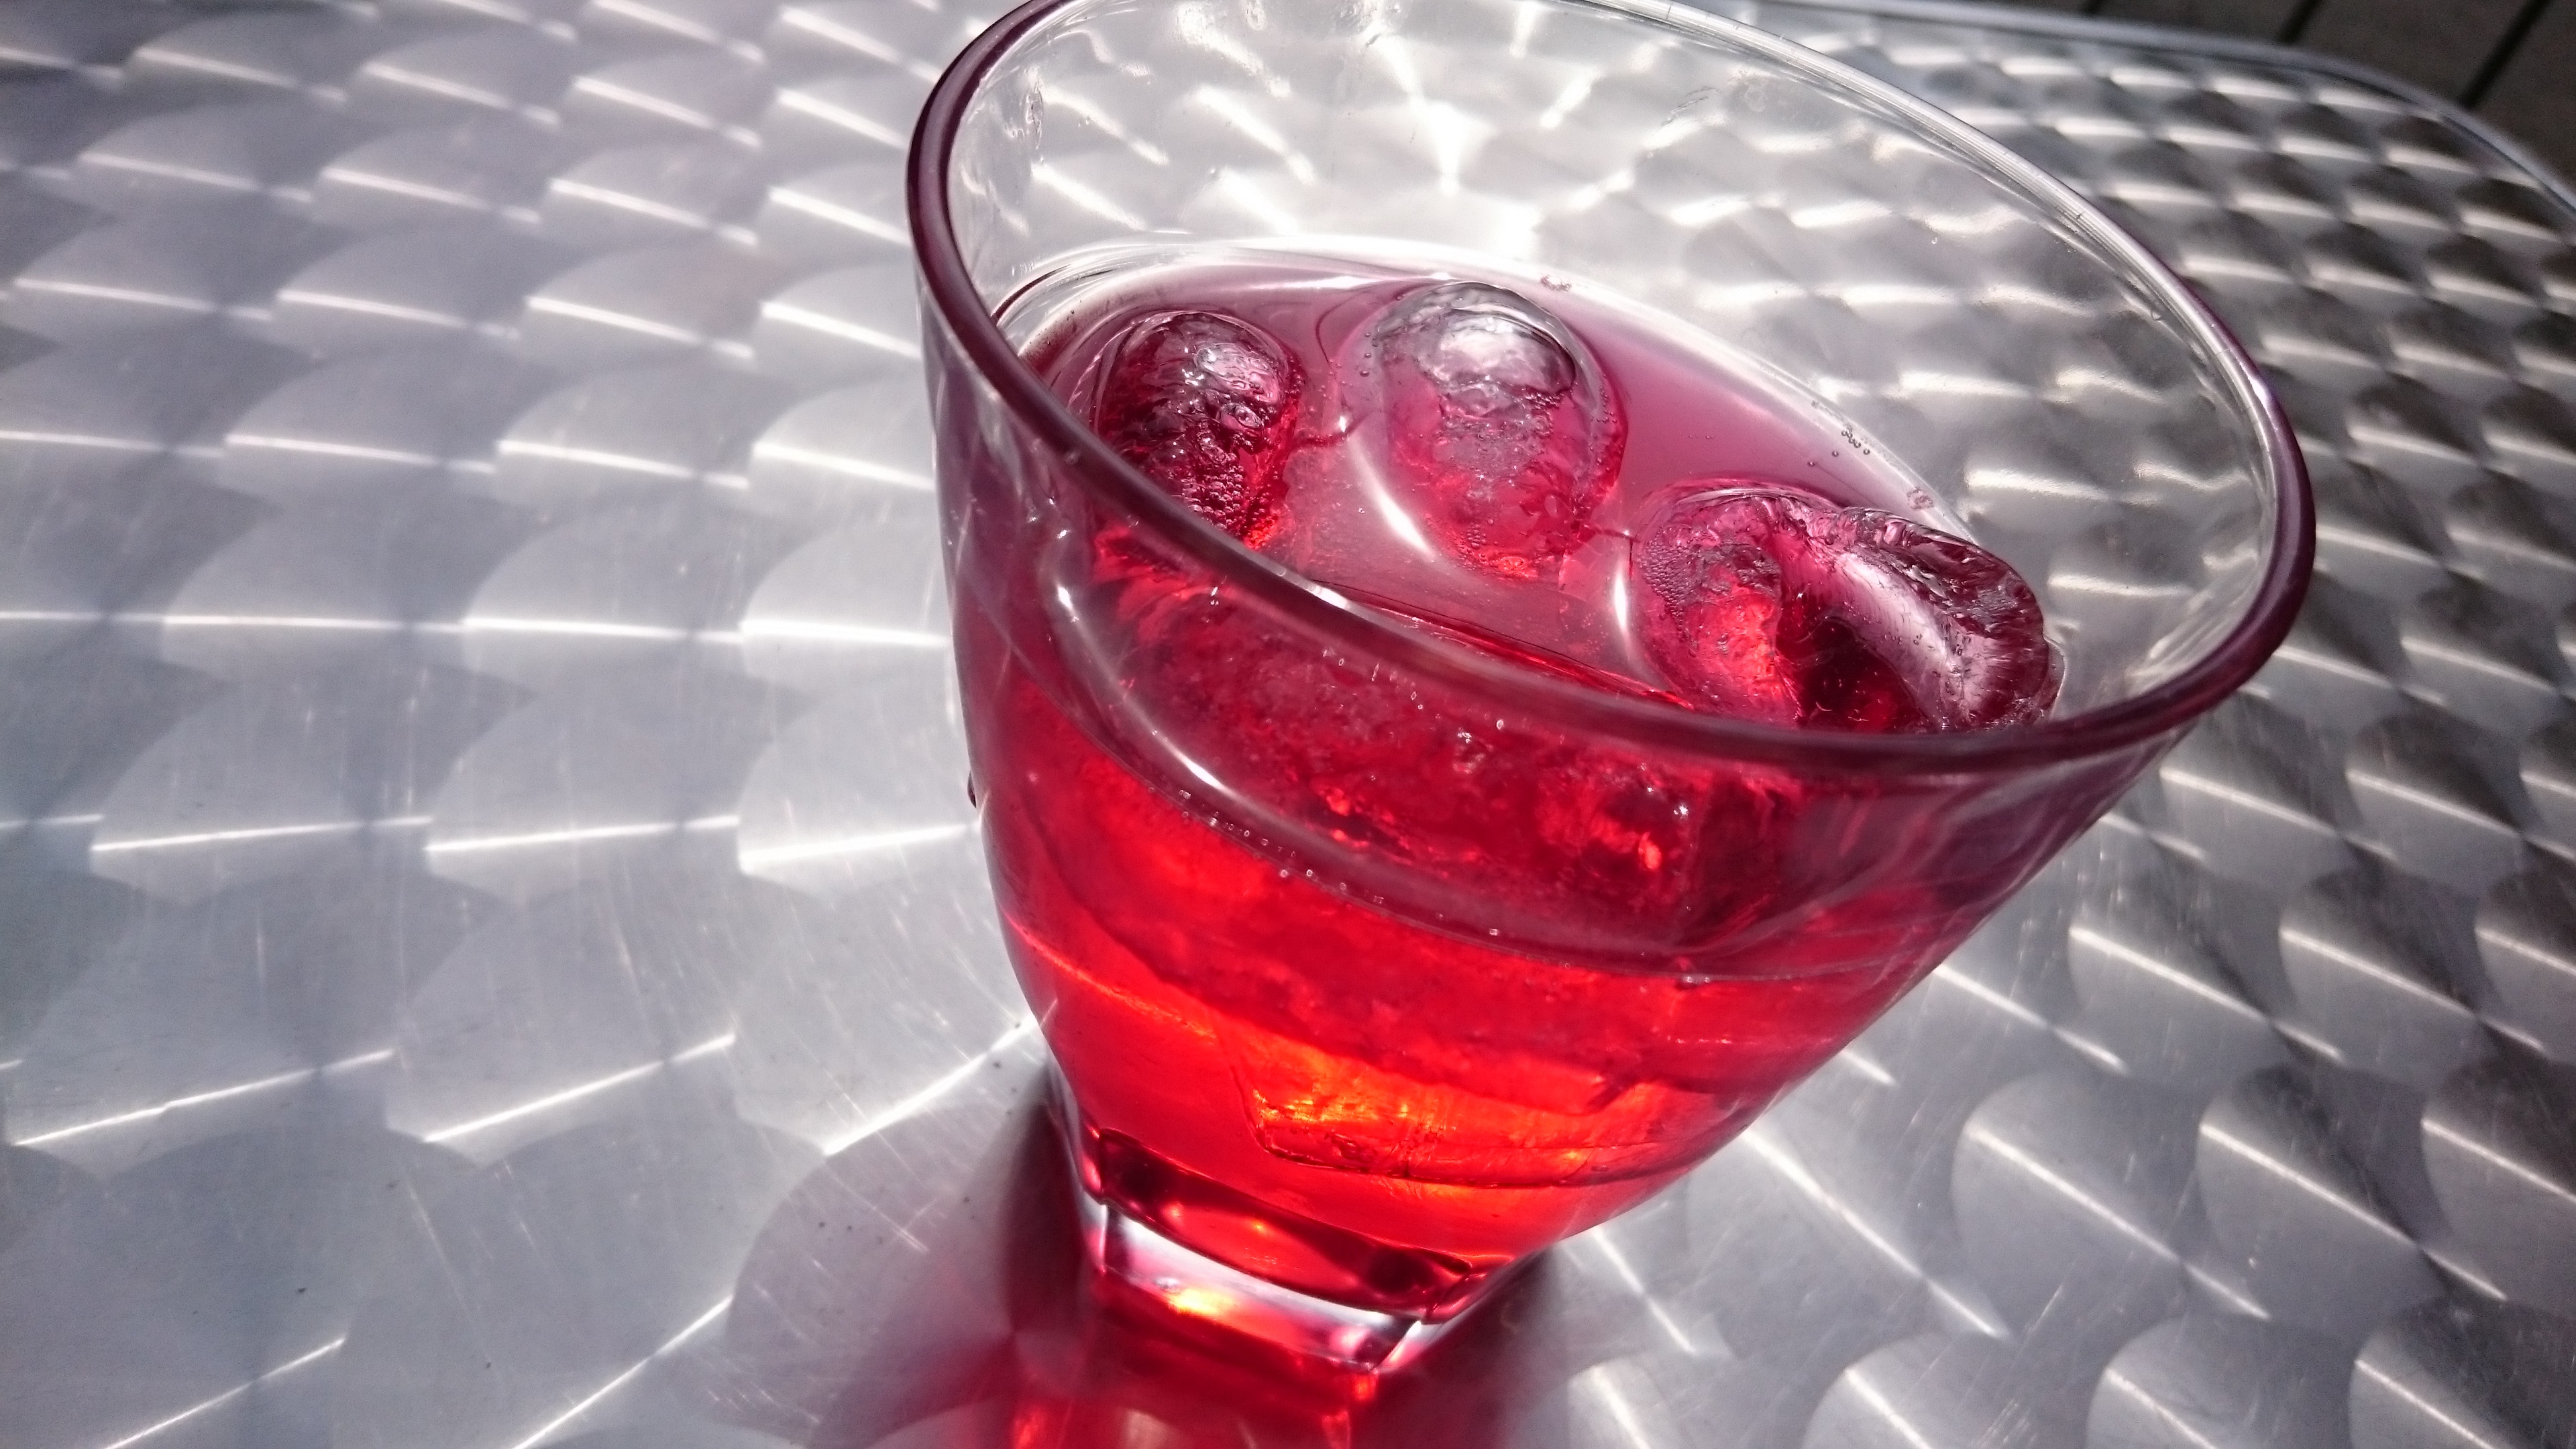
table, car, wheel, bar, red, vehicle, drink, alcohol, bumper, rim, refreshing, aperitif, city car, automobile make, automotive exterior, family car, mid size car, automotive lighting, automotive tail brake light, campari prosecco, friz bar